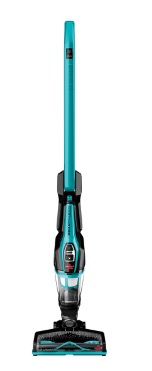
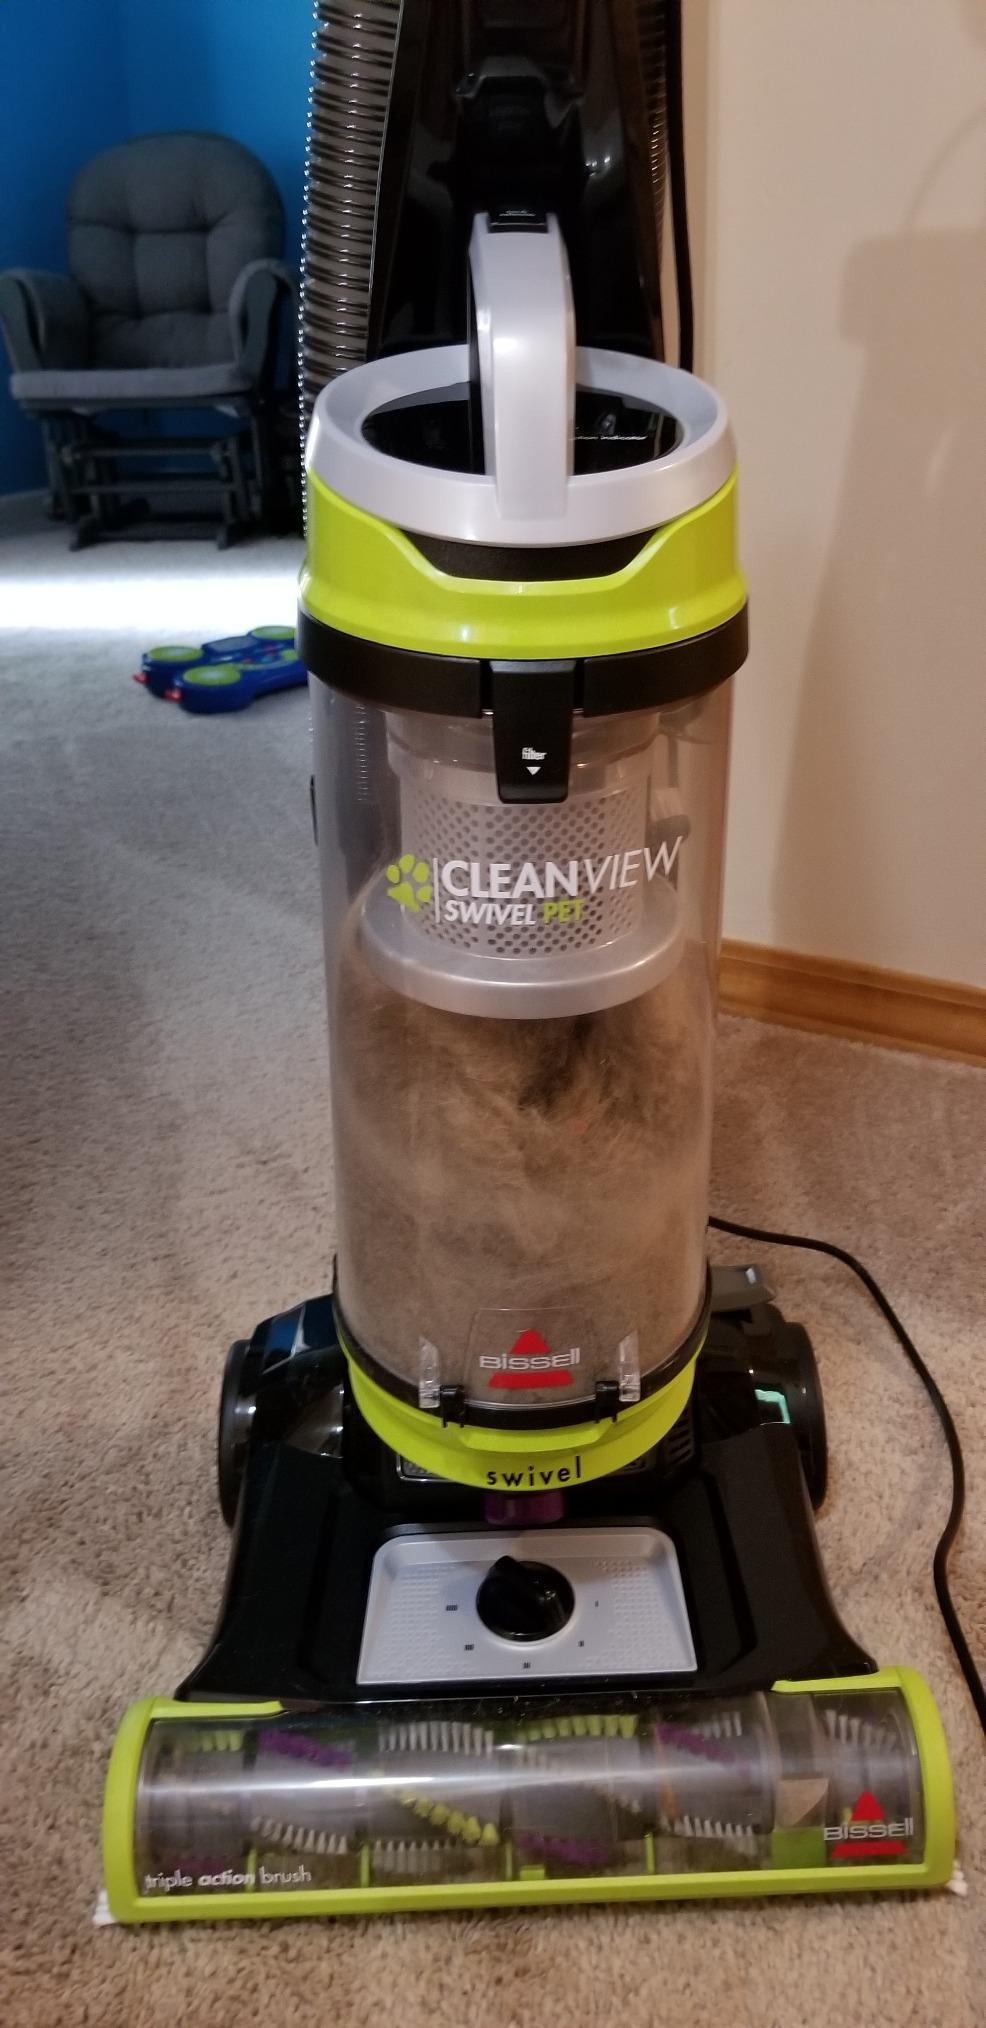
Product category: items_vacuum
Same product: no